Estelle Turrell Smith

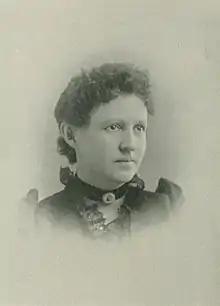
Estelle Turrell Smith, A woman of the century

Estelle Turrell Smith was born in Forest Lake Township, Susquehanna County, Pennsylvania, on October 30, 1854. Her father's people were among the first settlers of Pennsylvania, emigrating at an early day from Connecticut. Her mother's family were Quakers. Her mother's maiden name was Gurney, and she was a descendant of Joseph John Gurney and Elizabeth Fry.